Italian invasion of France

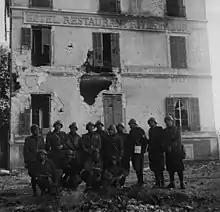
Italian troops in Menton in June 1940

With France in the process of being overrun by Germany, the naval offensive envisioned by the allies was not undertaken. Rather, four French cruisers supported by three destroyers conducted a patrol of the Aegean Sea during the opening days of the war with Italy while much of the French submarine fleet put to sea. The Royal Navy, instead of sortieing towards Malta, confined themselves to the coast of Africa.